Polybenzimidazole

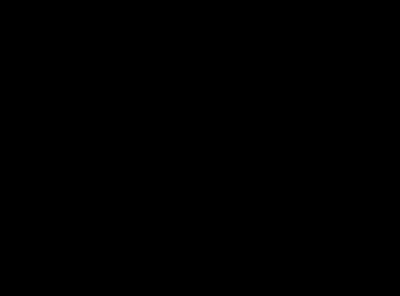
Figure1. The synthetic scheme for polybenzimidazole.

While changing the tetramine and acid, a number of different aromatic poly benzimidazoles have been synthesized. The following table (Table 1) lists some of the combination possibilities that have been synthesized in the literature. Some of the combinations have actually been translated into fibers on a small scale. However, the only significant progress that has been made to date is with PBI.